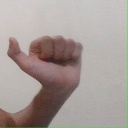
अक्षर: त